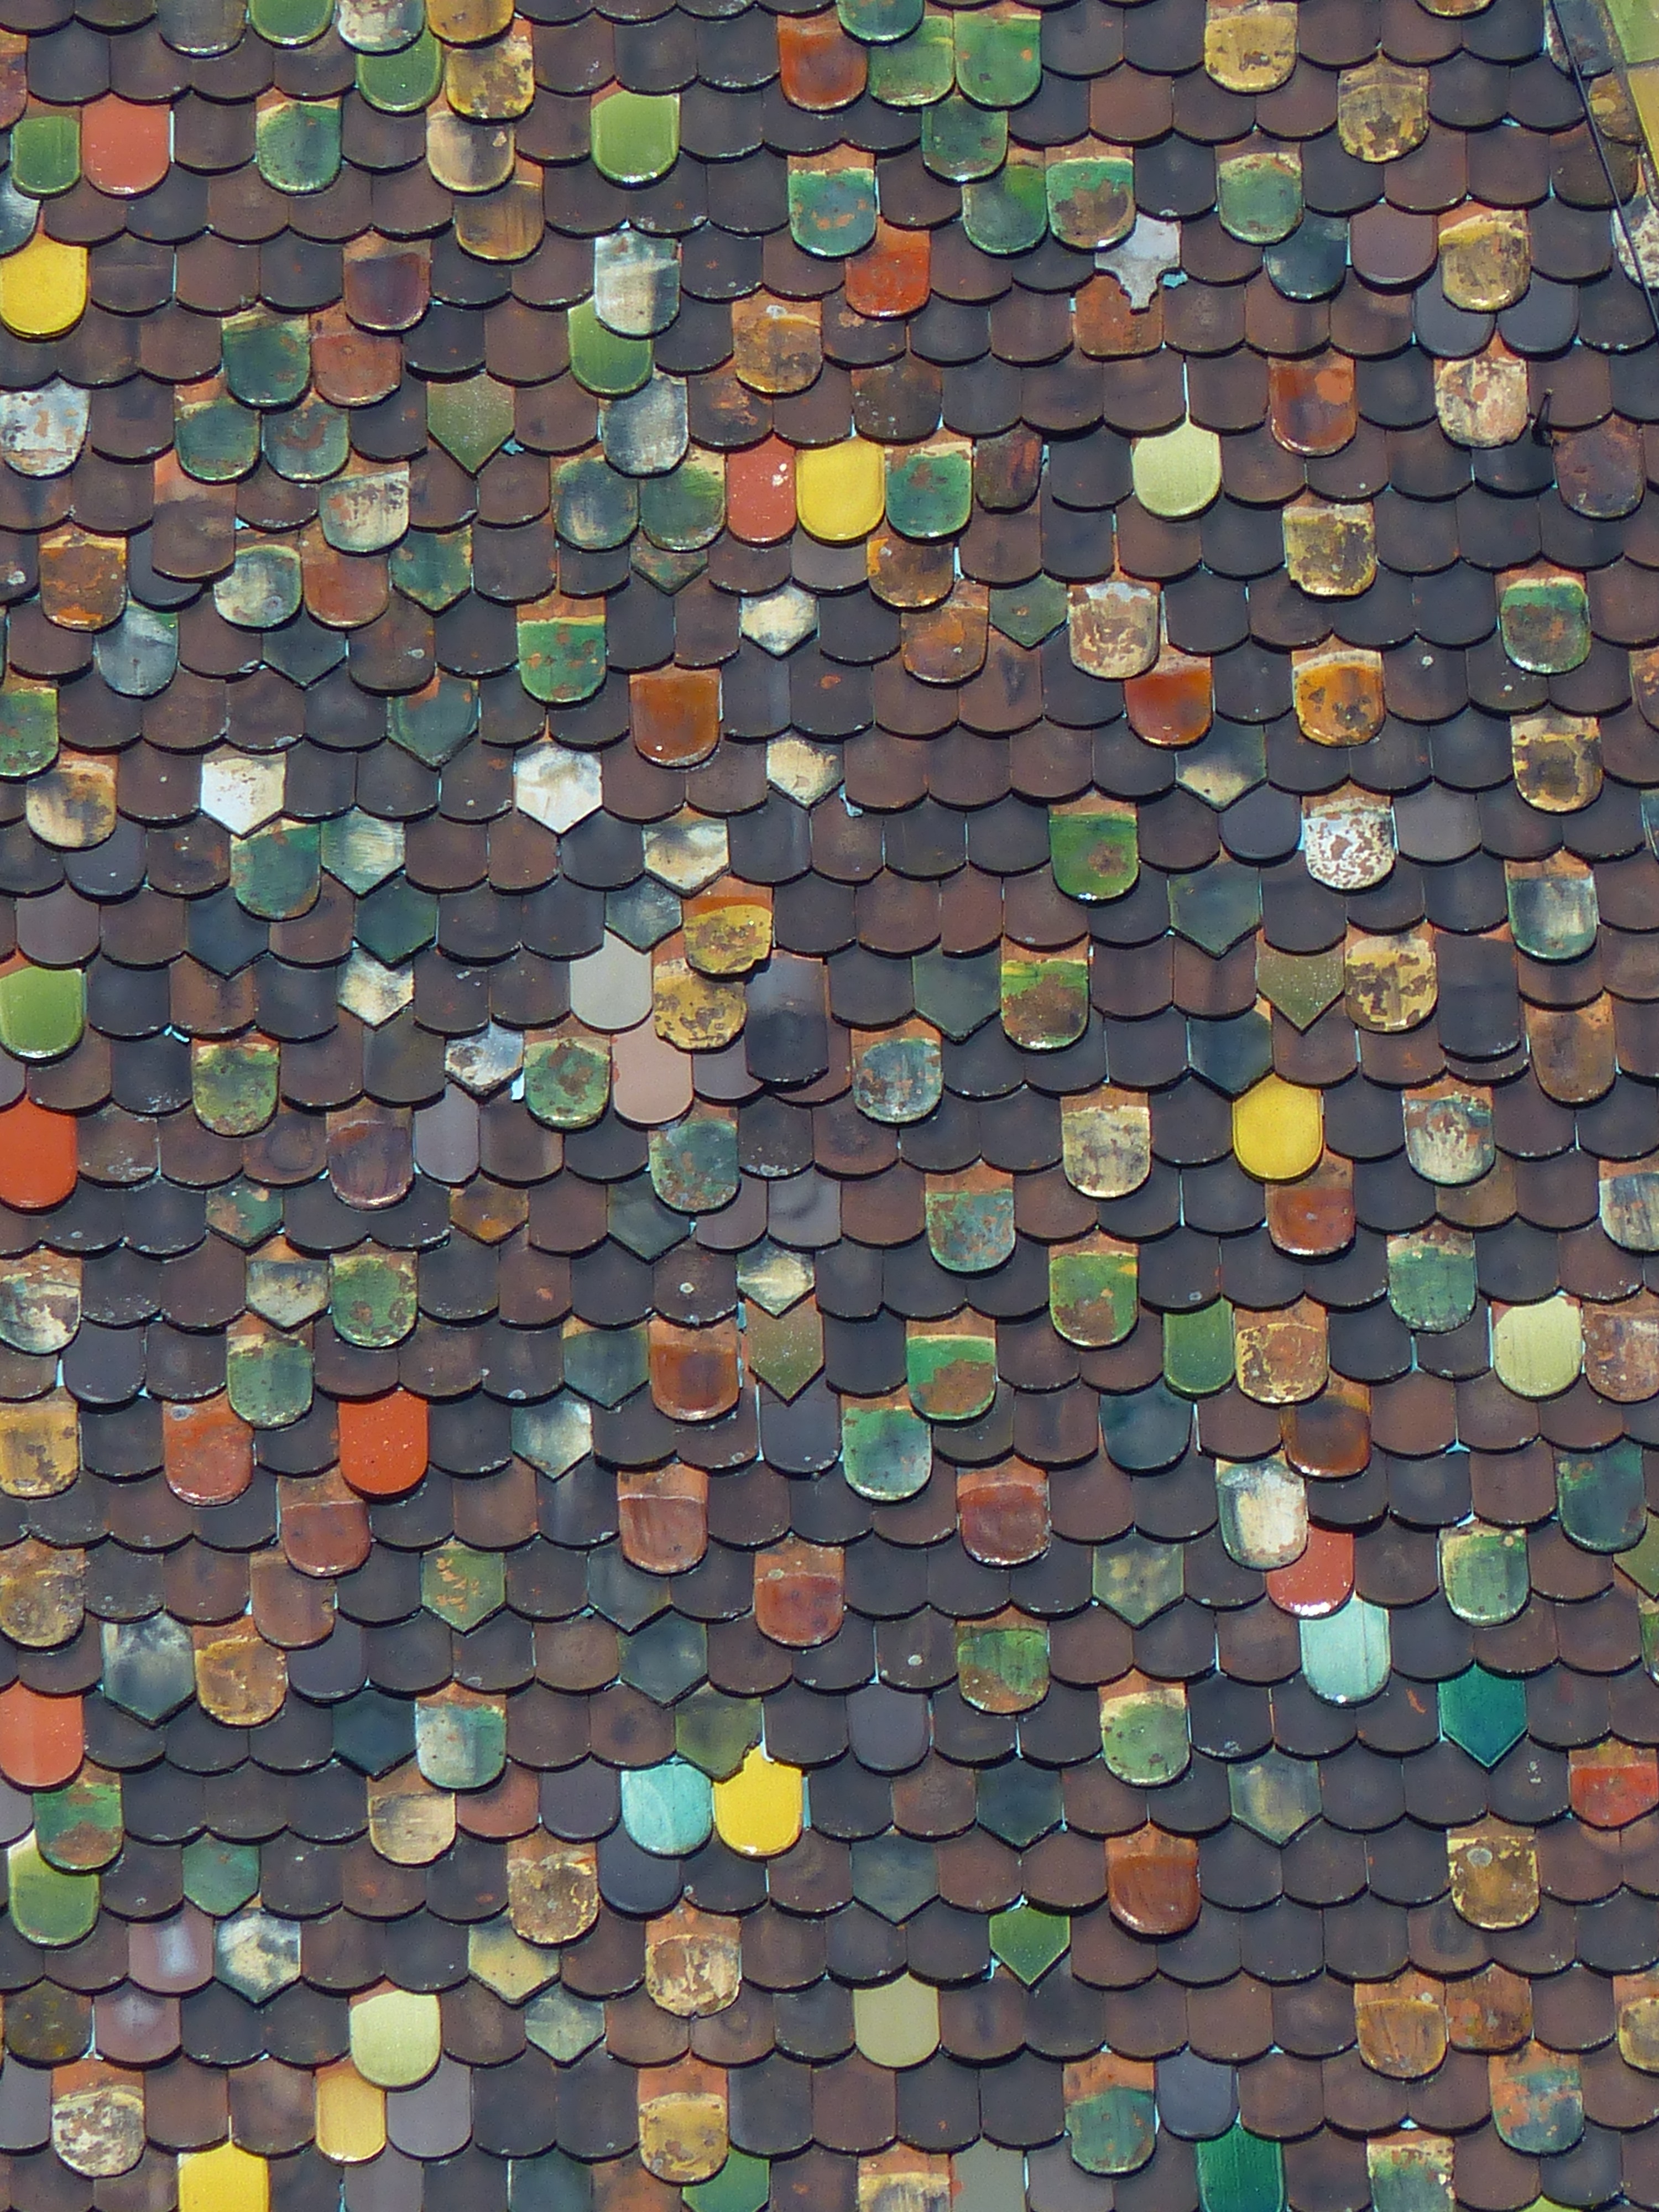
light, architecture, sky, wood, texture, floor, roof, building, pattern, green, tower, color, colorful, brick, circle, roofing, art, design, mosaic, ulm, flooring, road surface, metzger tower